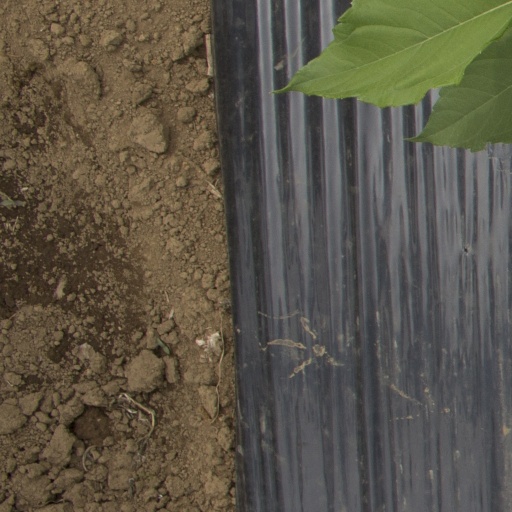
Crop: Jerusalem artichoke